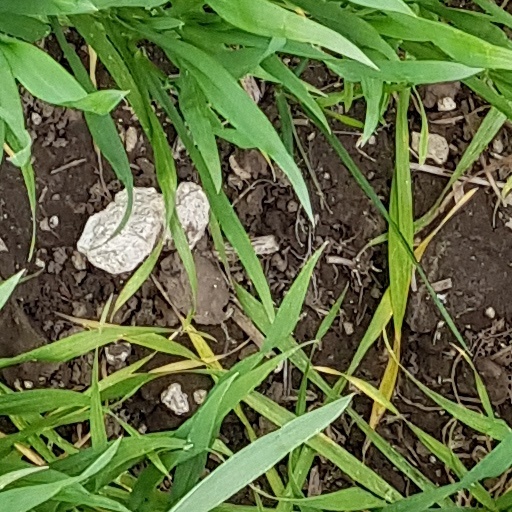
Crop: wheat